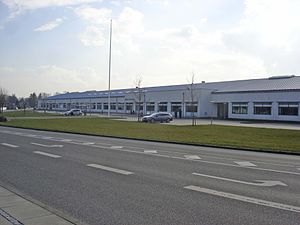
Retten i Sønderborg
Retten i Sønderborg og Vestre Landsrets bitingsted
Retten i Sønderborg og Vestre Landsrets bitingsted i bydelen Sundsmark
Retten i Sønderborg er en byret i Sønderborg, beliggende i bydelen Sundsmark. Retskredsen for retten dækker kommunerne Haderslev, Sønderborg, Tønder og Aabenraa. Retspræsident er Karen Thegen og retten har tilknyttet 10 dommere. Der er afdelingskontorer i Haderslev og Tønder.